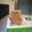
Label: cat